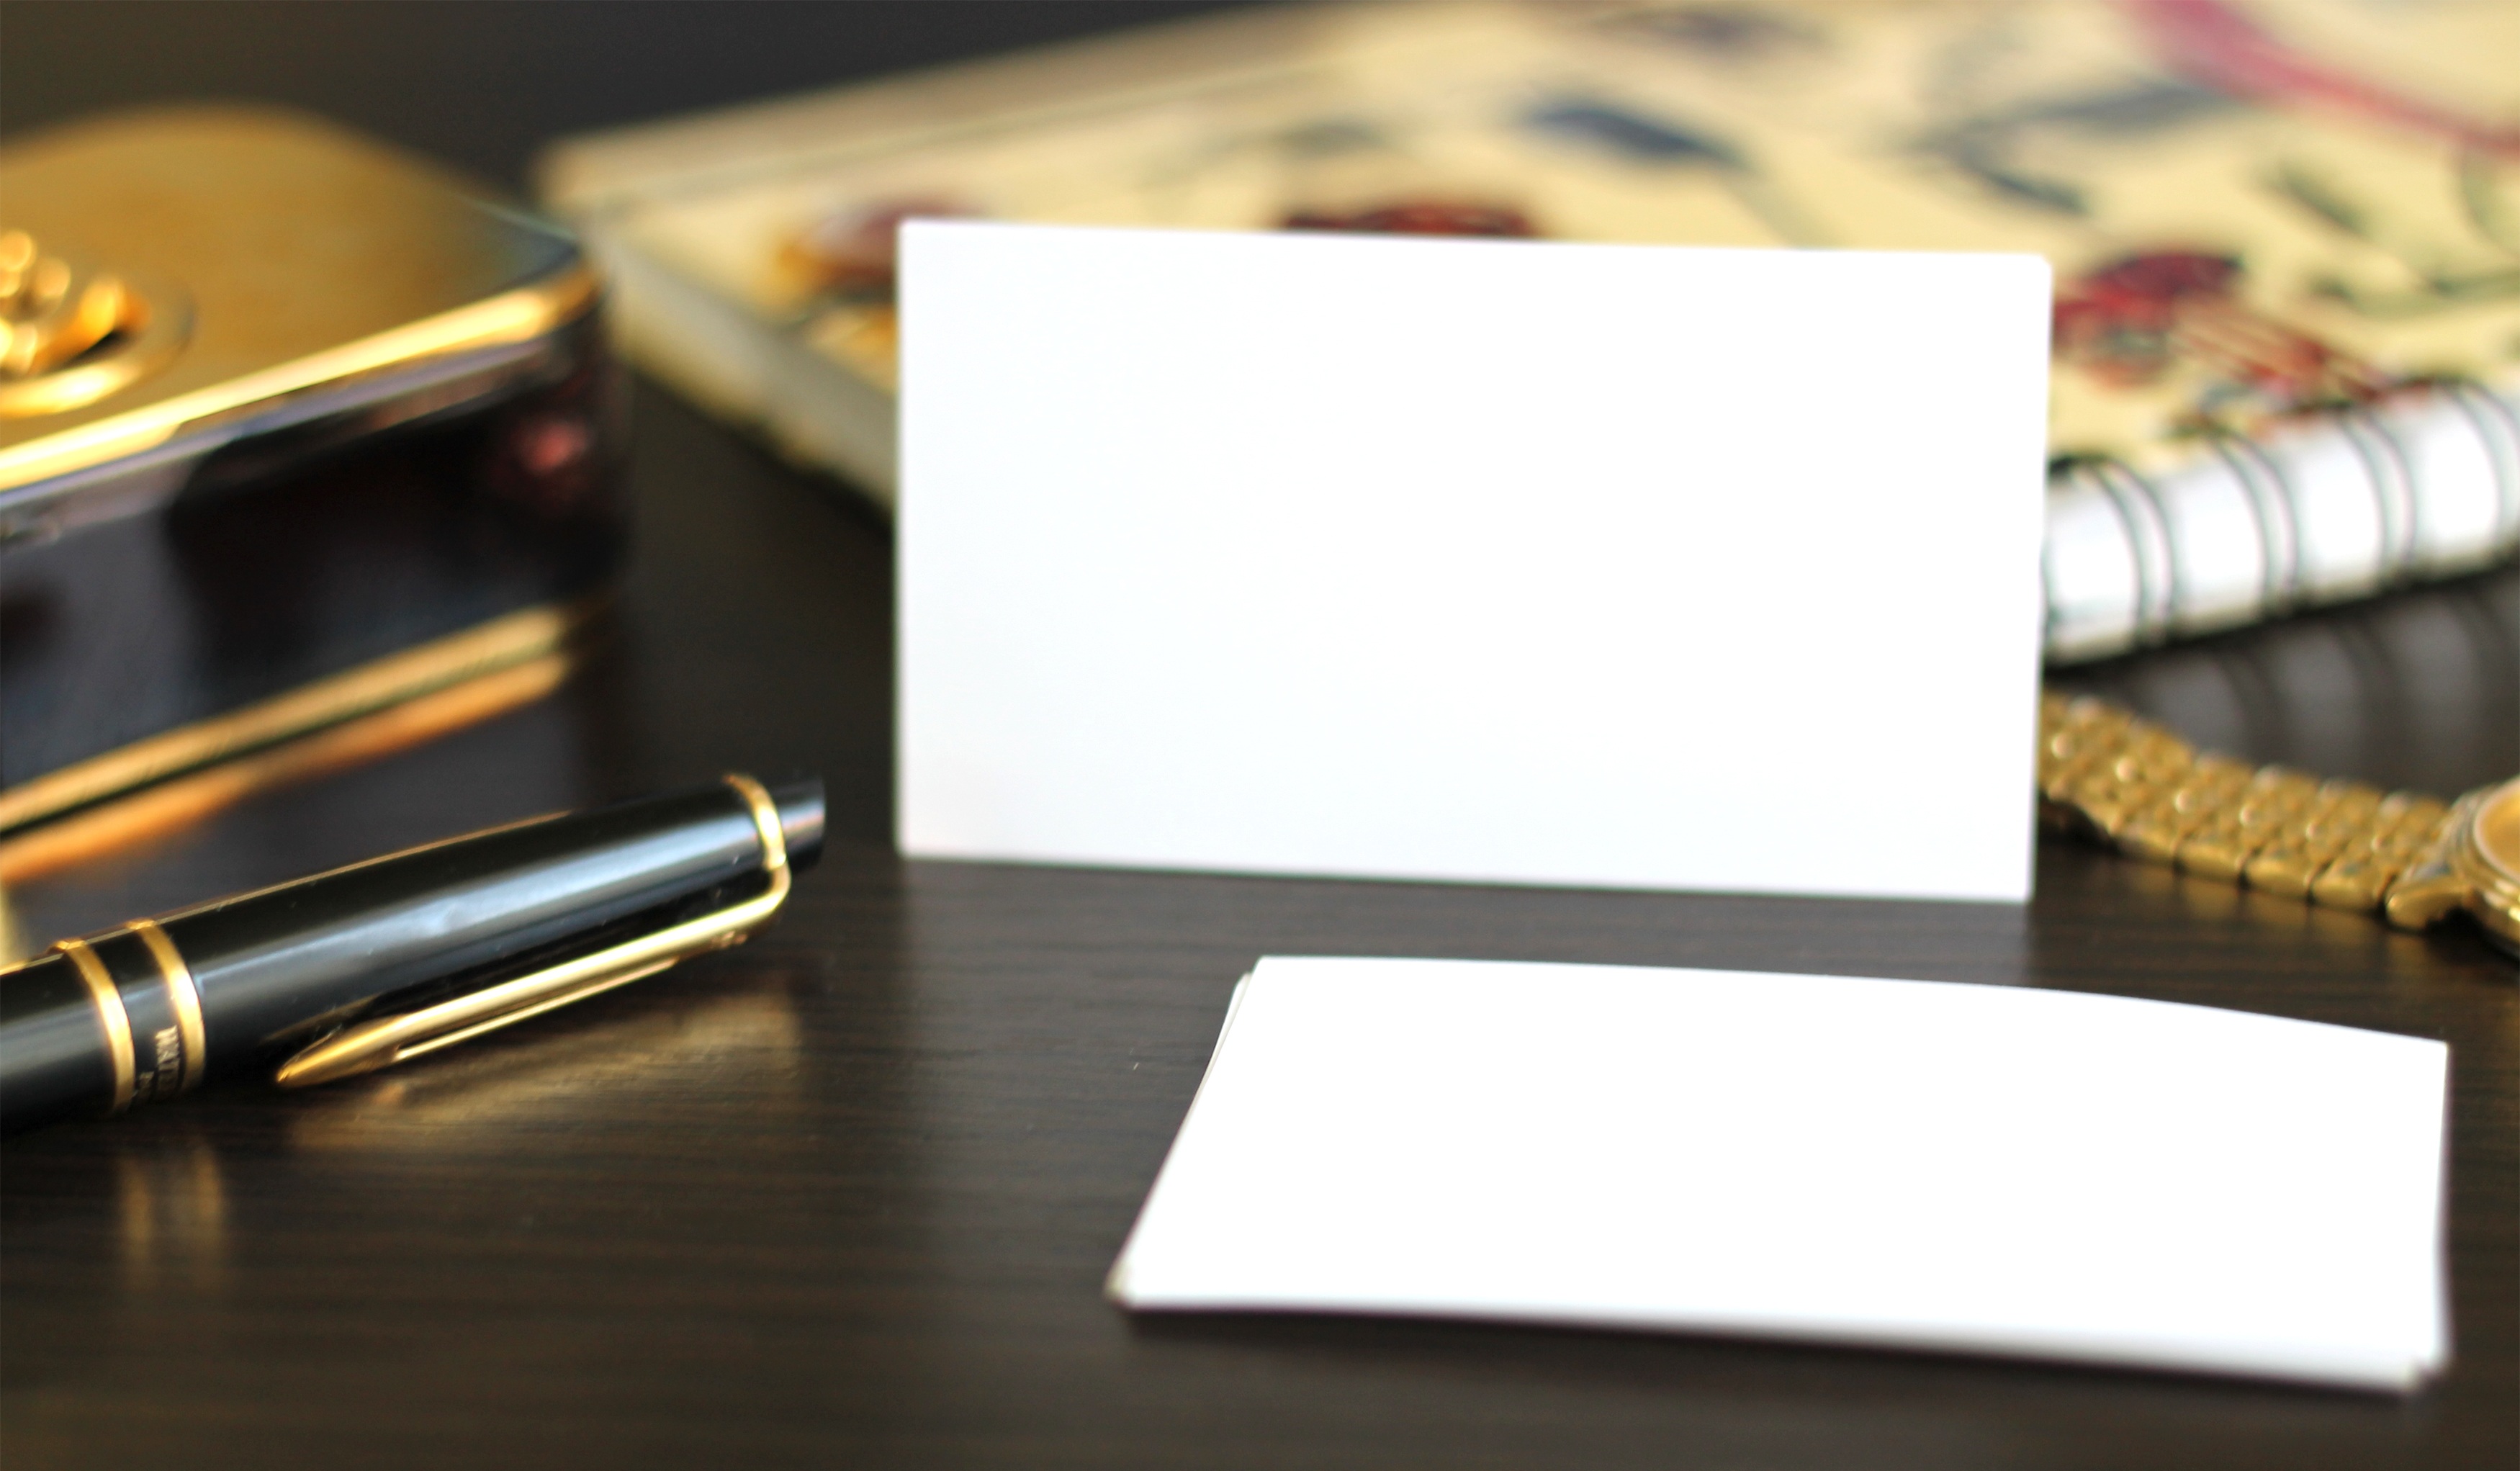
writing, business, paper, brand, gold, business card, visit card